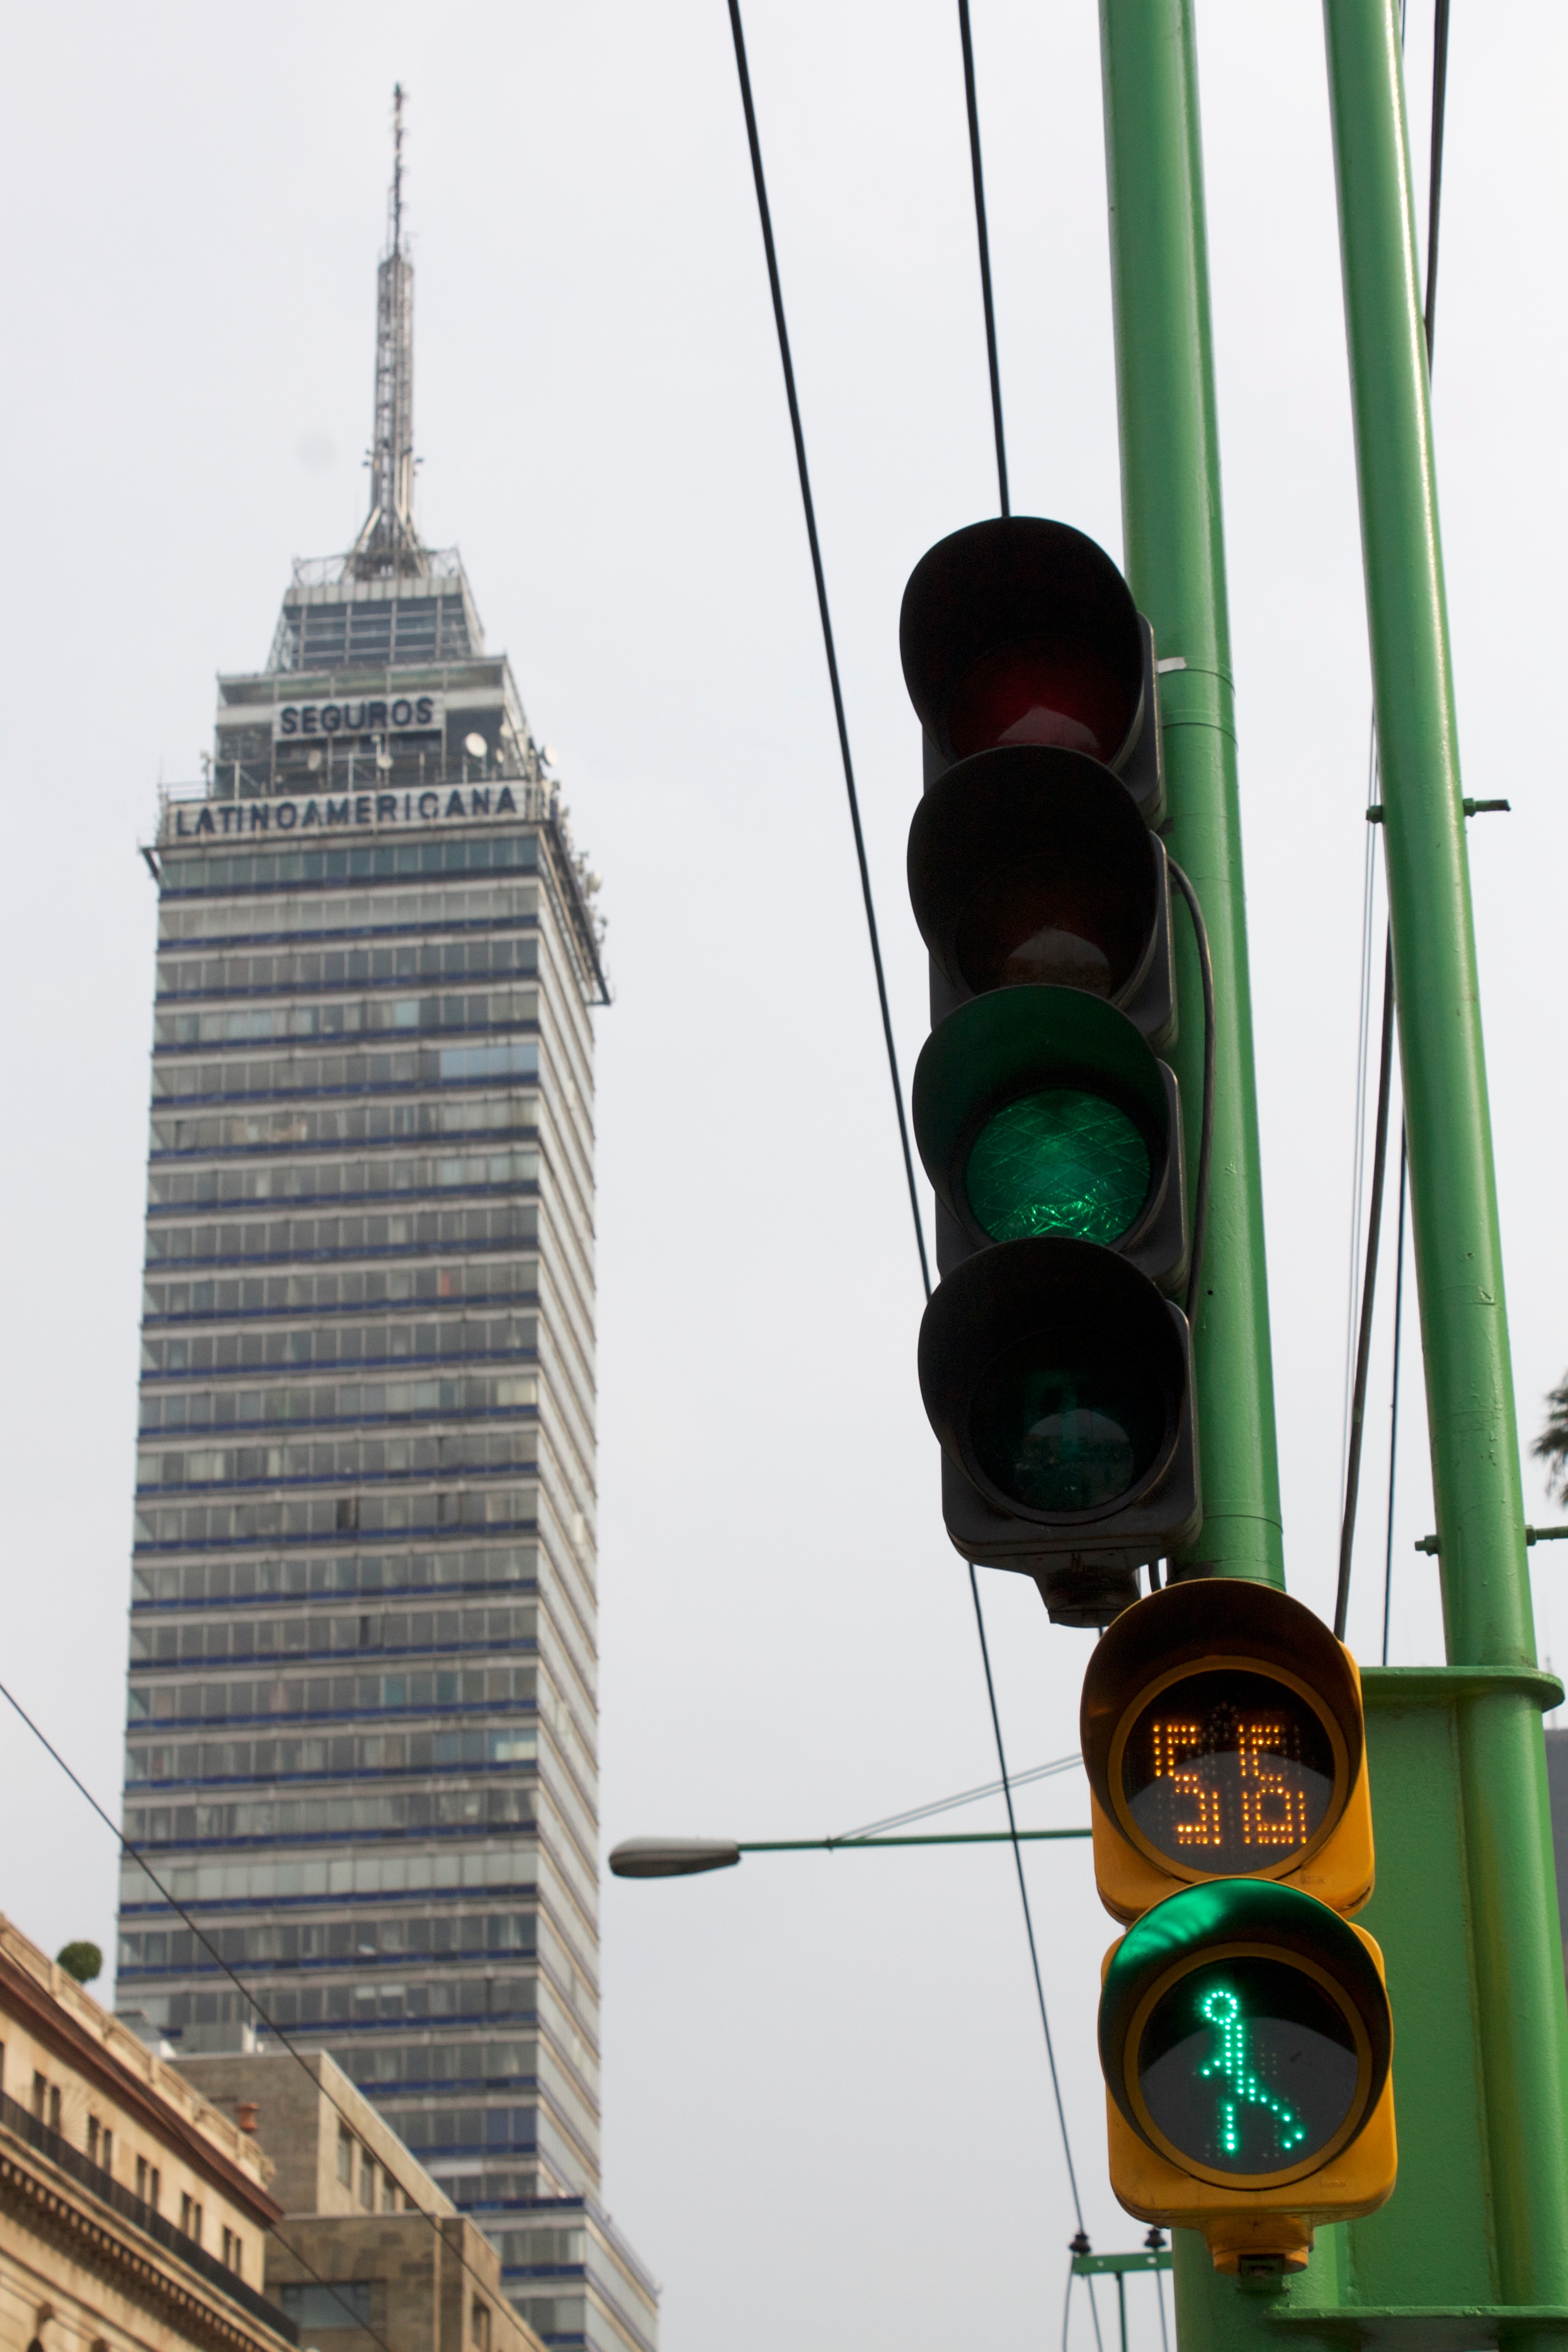
skyscraper, tower, mast, street light, lighting, traffic light, light fixture